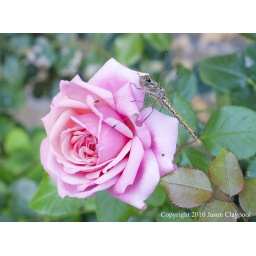
A dragonfly on a pink rose in our garden.